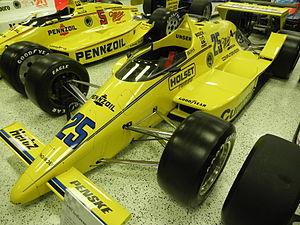
Alfred Unser, plus connu sous le nom d'Al Unser ou parfois Al Unser Sr. ou Big Al, né le 29 mai 1939 à Albuquerque au Nouveau-Mexique, est un ancien pilote automobile américain.
Les 500 miles d'Indianapolis 1987, organisés le 24 mai 1987 sur l'Indianapolis Motor Speedway, ont été remportés par le pilote américain Al Unser sur une March-Cosworth.